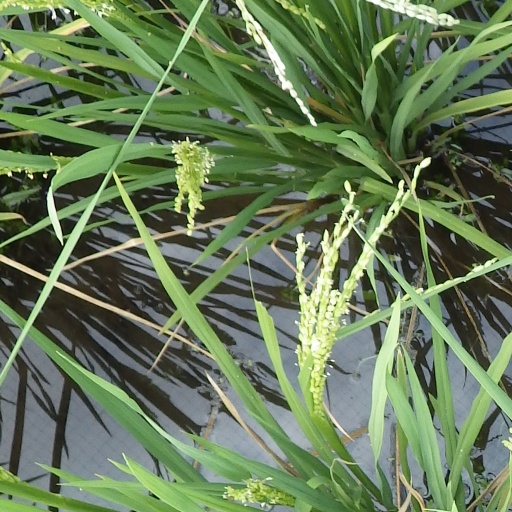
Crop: rice